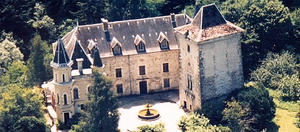
Château de Montfleury vue de haut
Le château de Montfleury est une ancienne maison forte, du XIIIᵉ, remanié aux XVIᵉ et XVIIIᵉ siècles, puis au XIXᵉ siècle, centre de la seigneurie de Montfleury, élevée au XVIIIᵉ siècle en baronnie, qui se dresse sur la commune d'Avressieux dans le département de Savoie en région Auvergne-Rhône-Alpes.